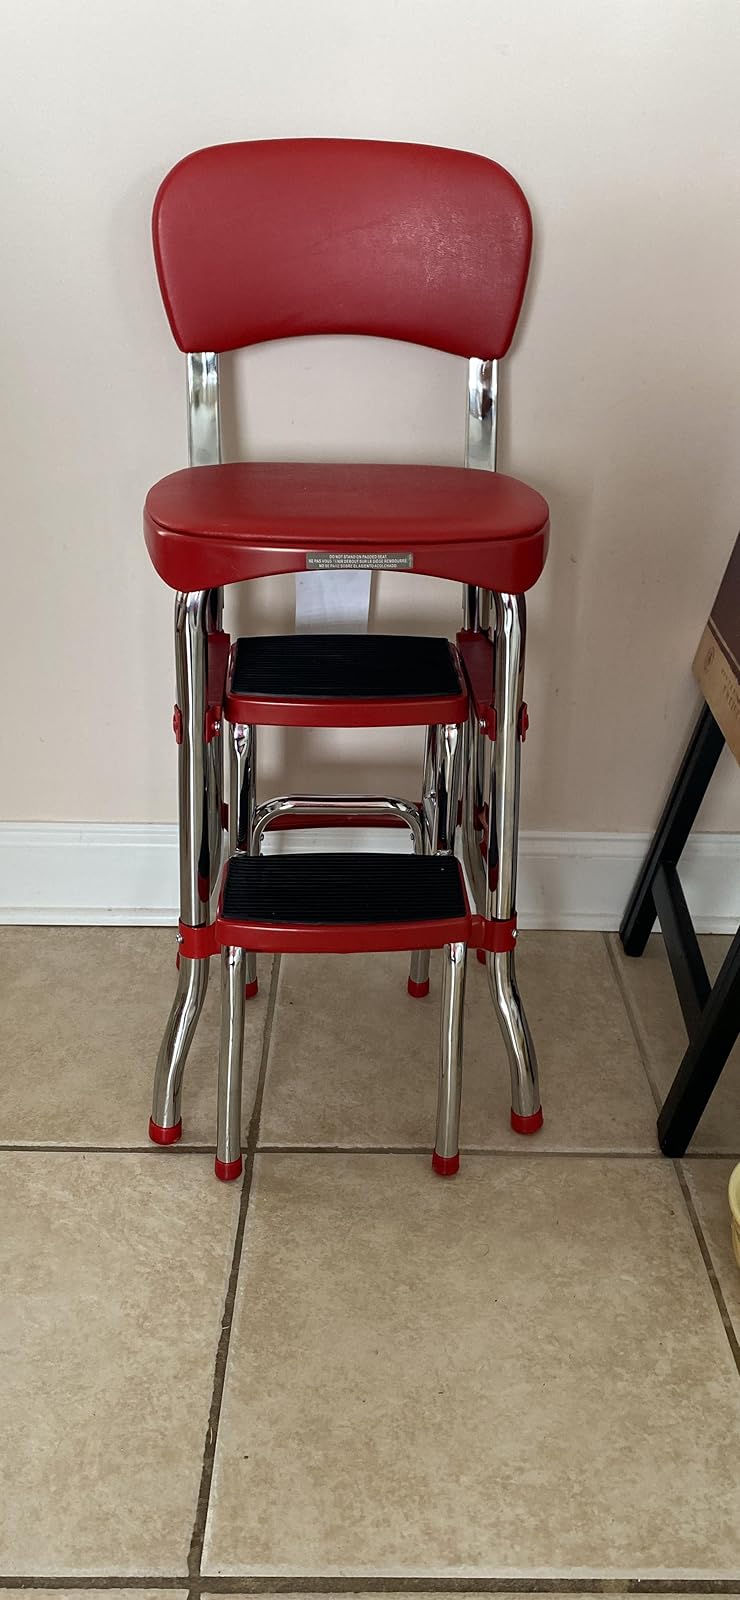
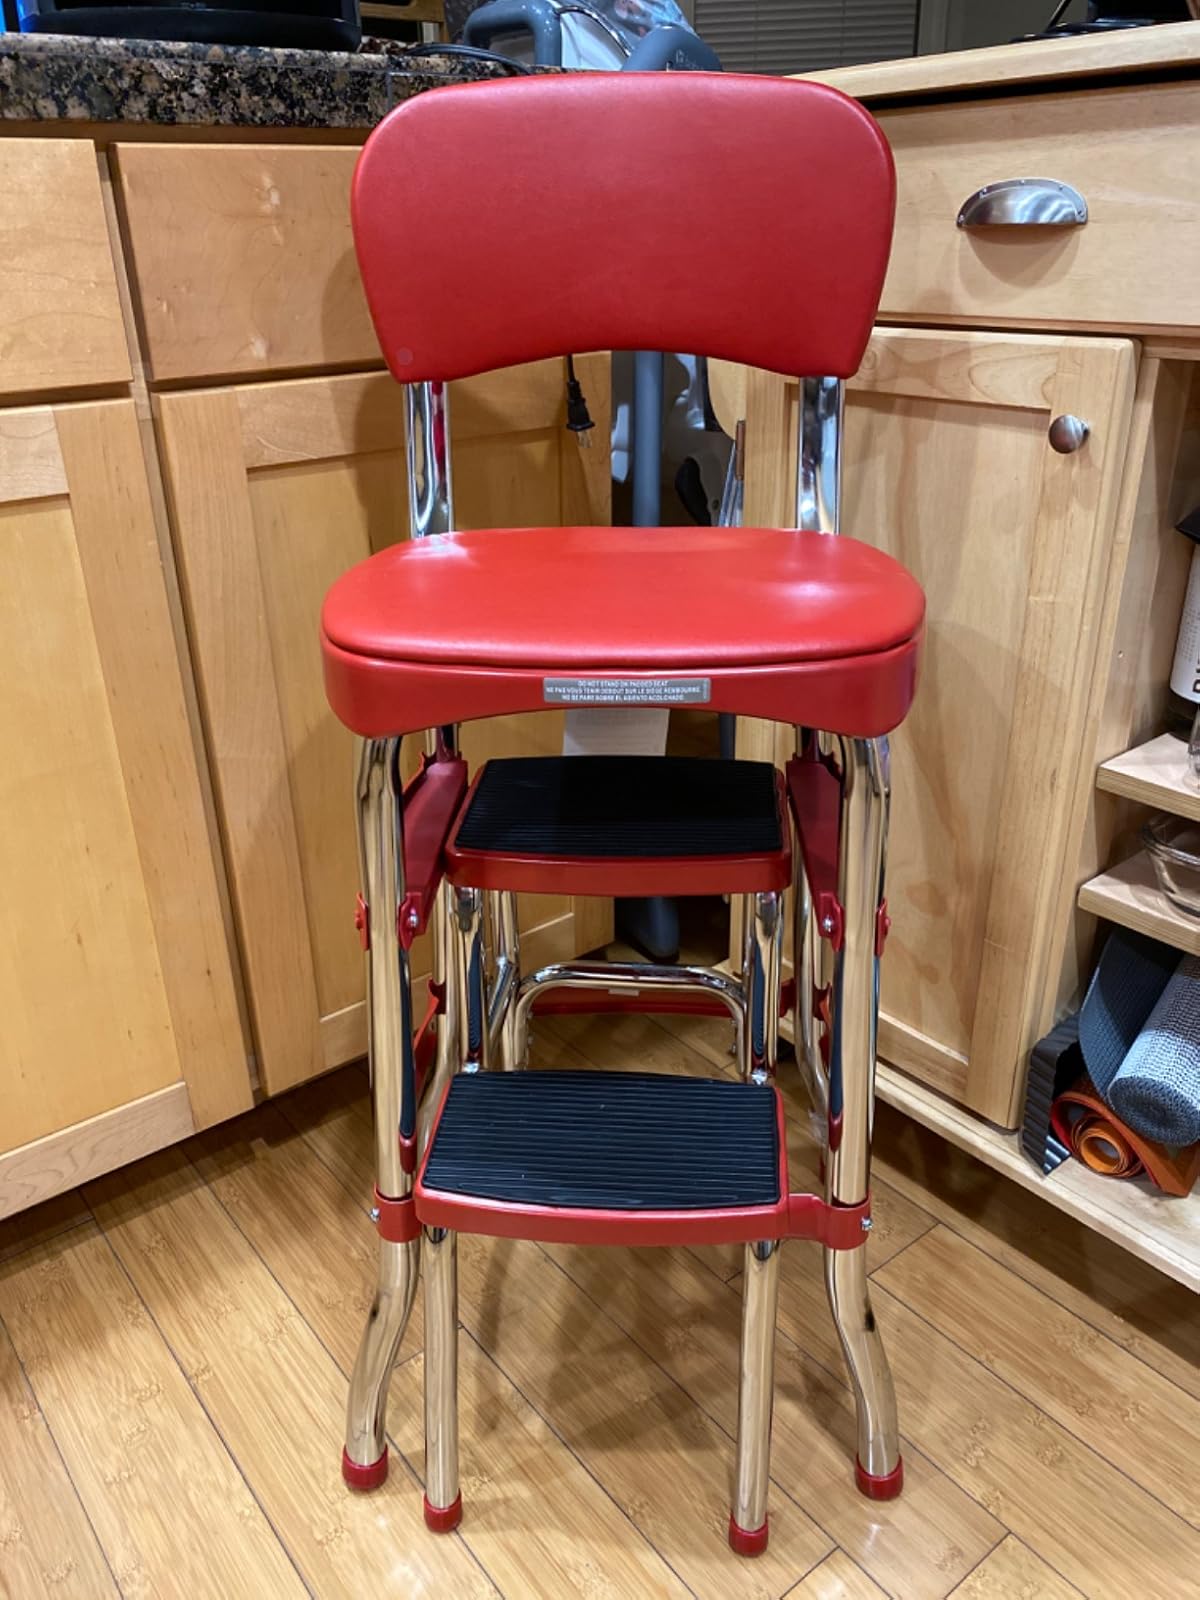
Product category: items_chair
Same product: yes